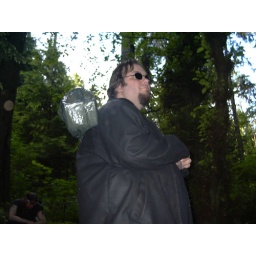
The war hammer in the plastic bag is just beyond precious.